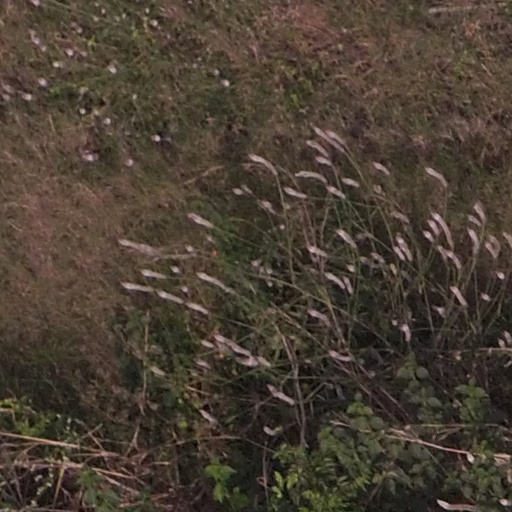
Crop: maize; corn